Madge Davison

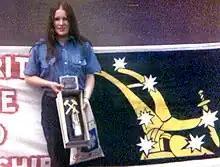
Madge Davison in East Berlin in 1973.

Madge Davison (13 June 1949 – 27 January 1991) was an Irish member of the National Executive Committee of the Communist Party of Ireland in the 1970s and was the first general secretary of the Connolly Youth Movement after it became an all-Ireland body in 1970.